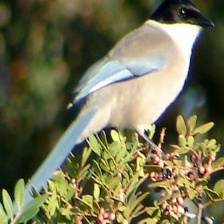
Species: IBERIAN MAGPIE
Scientific name: CYANOPICA COOKI
ImageNet parent category: magpie